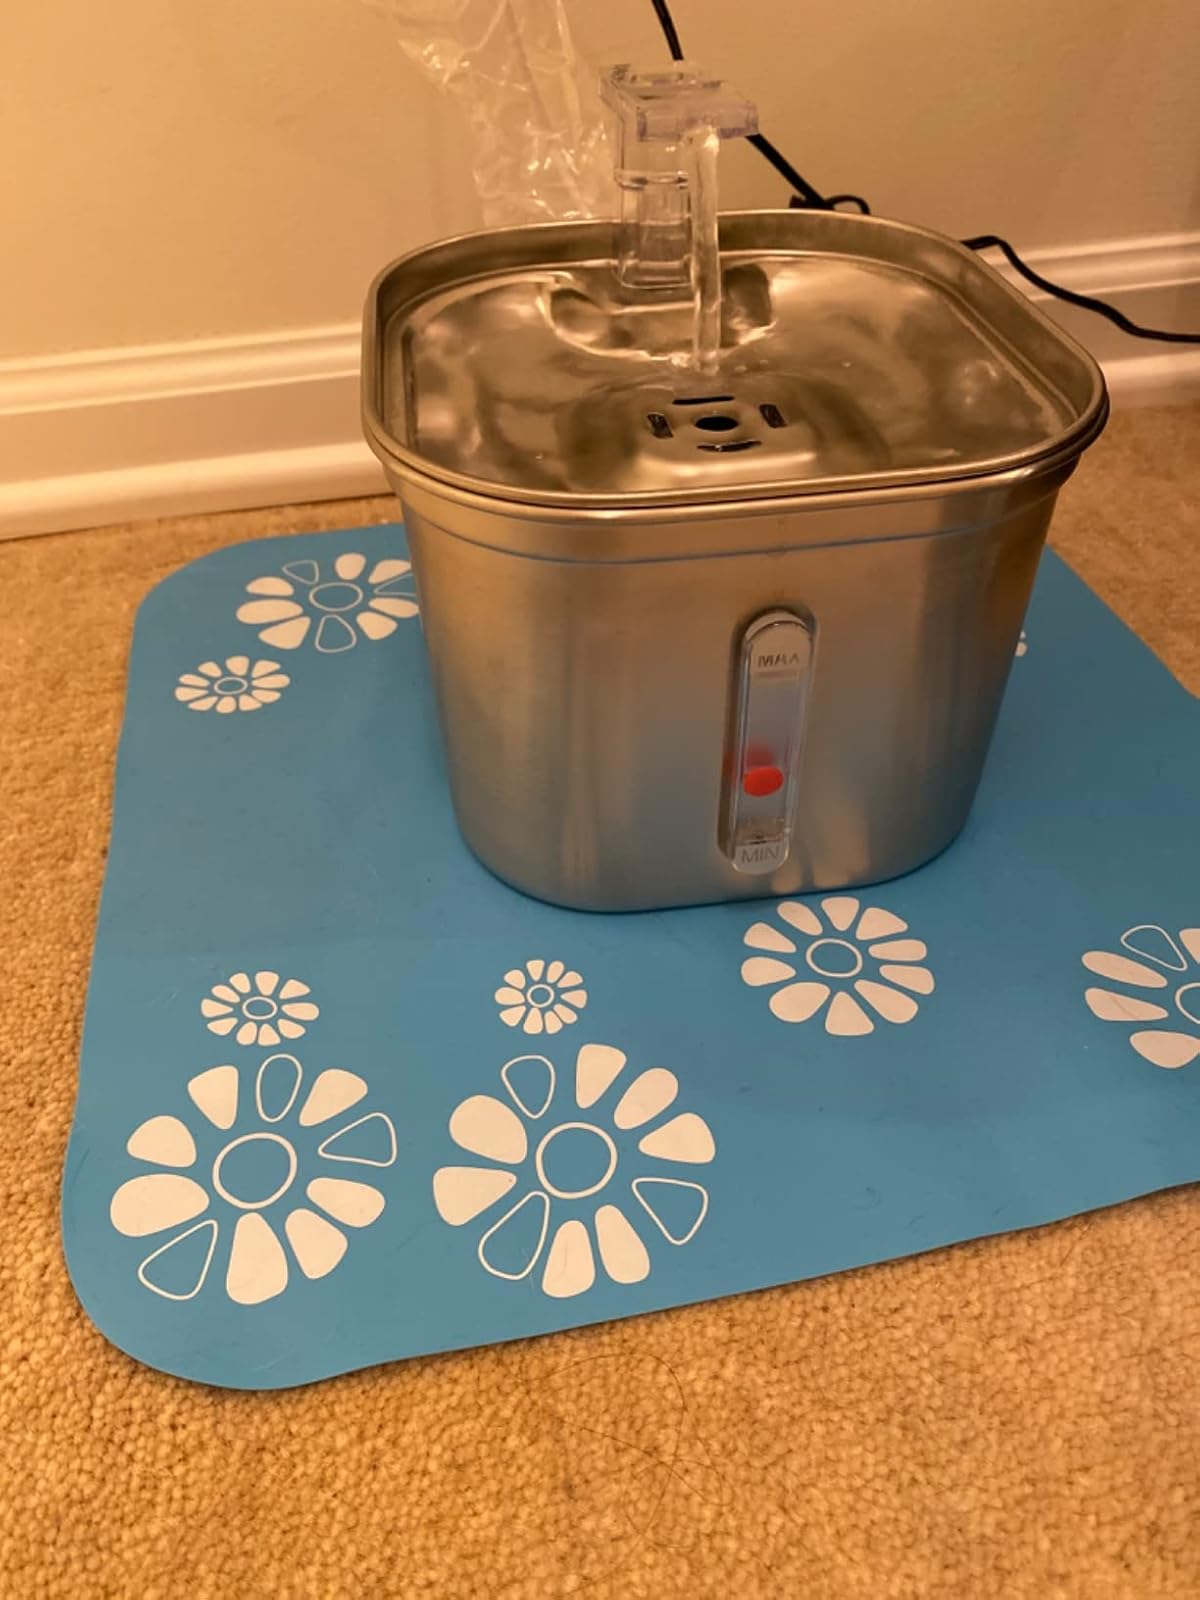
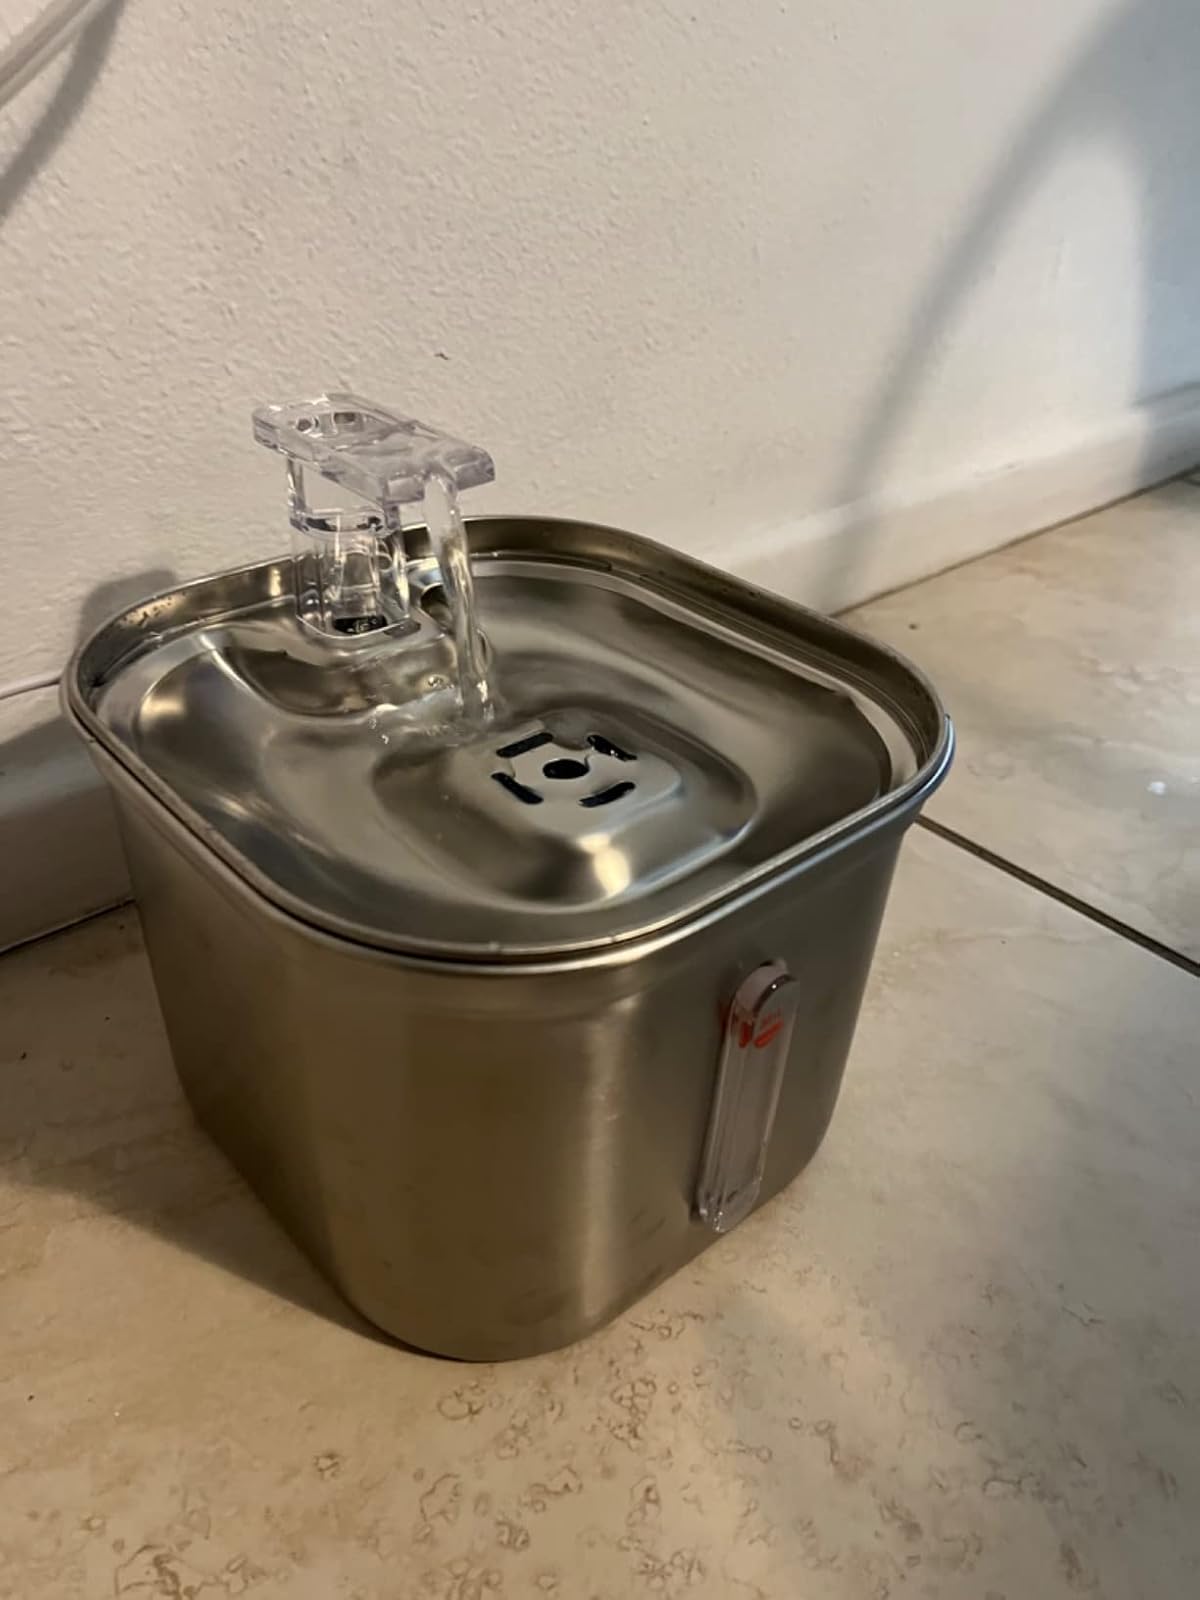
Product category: items_bowl
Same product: yes